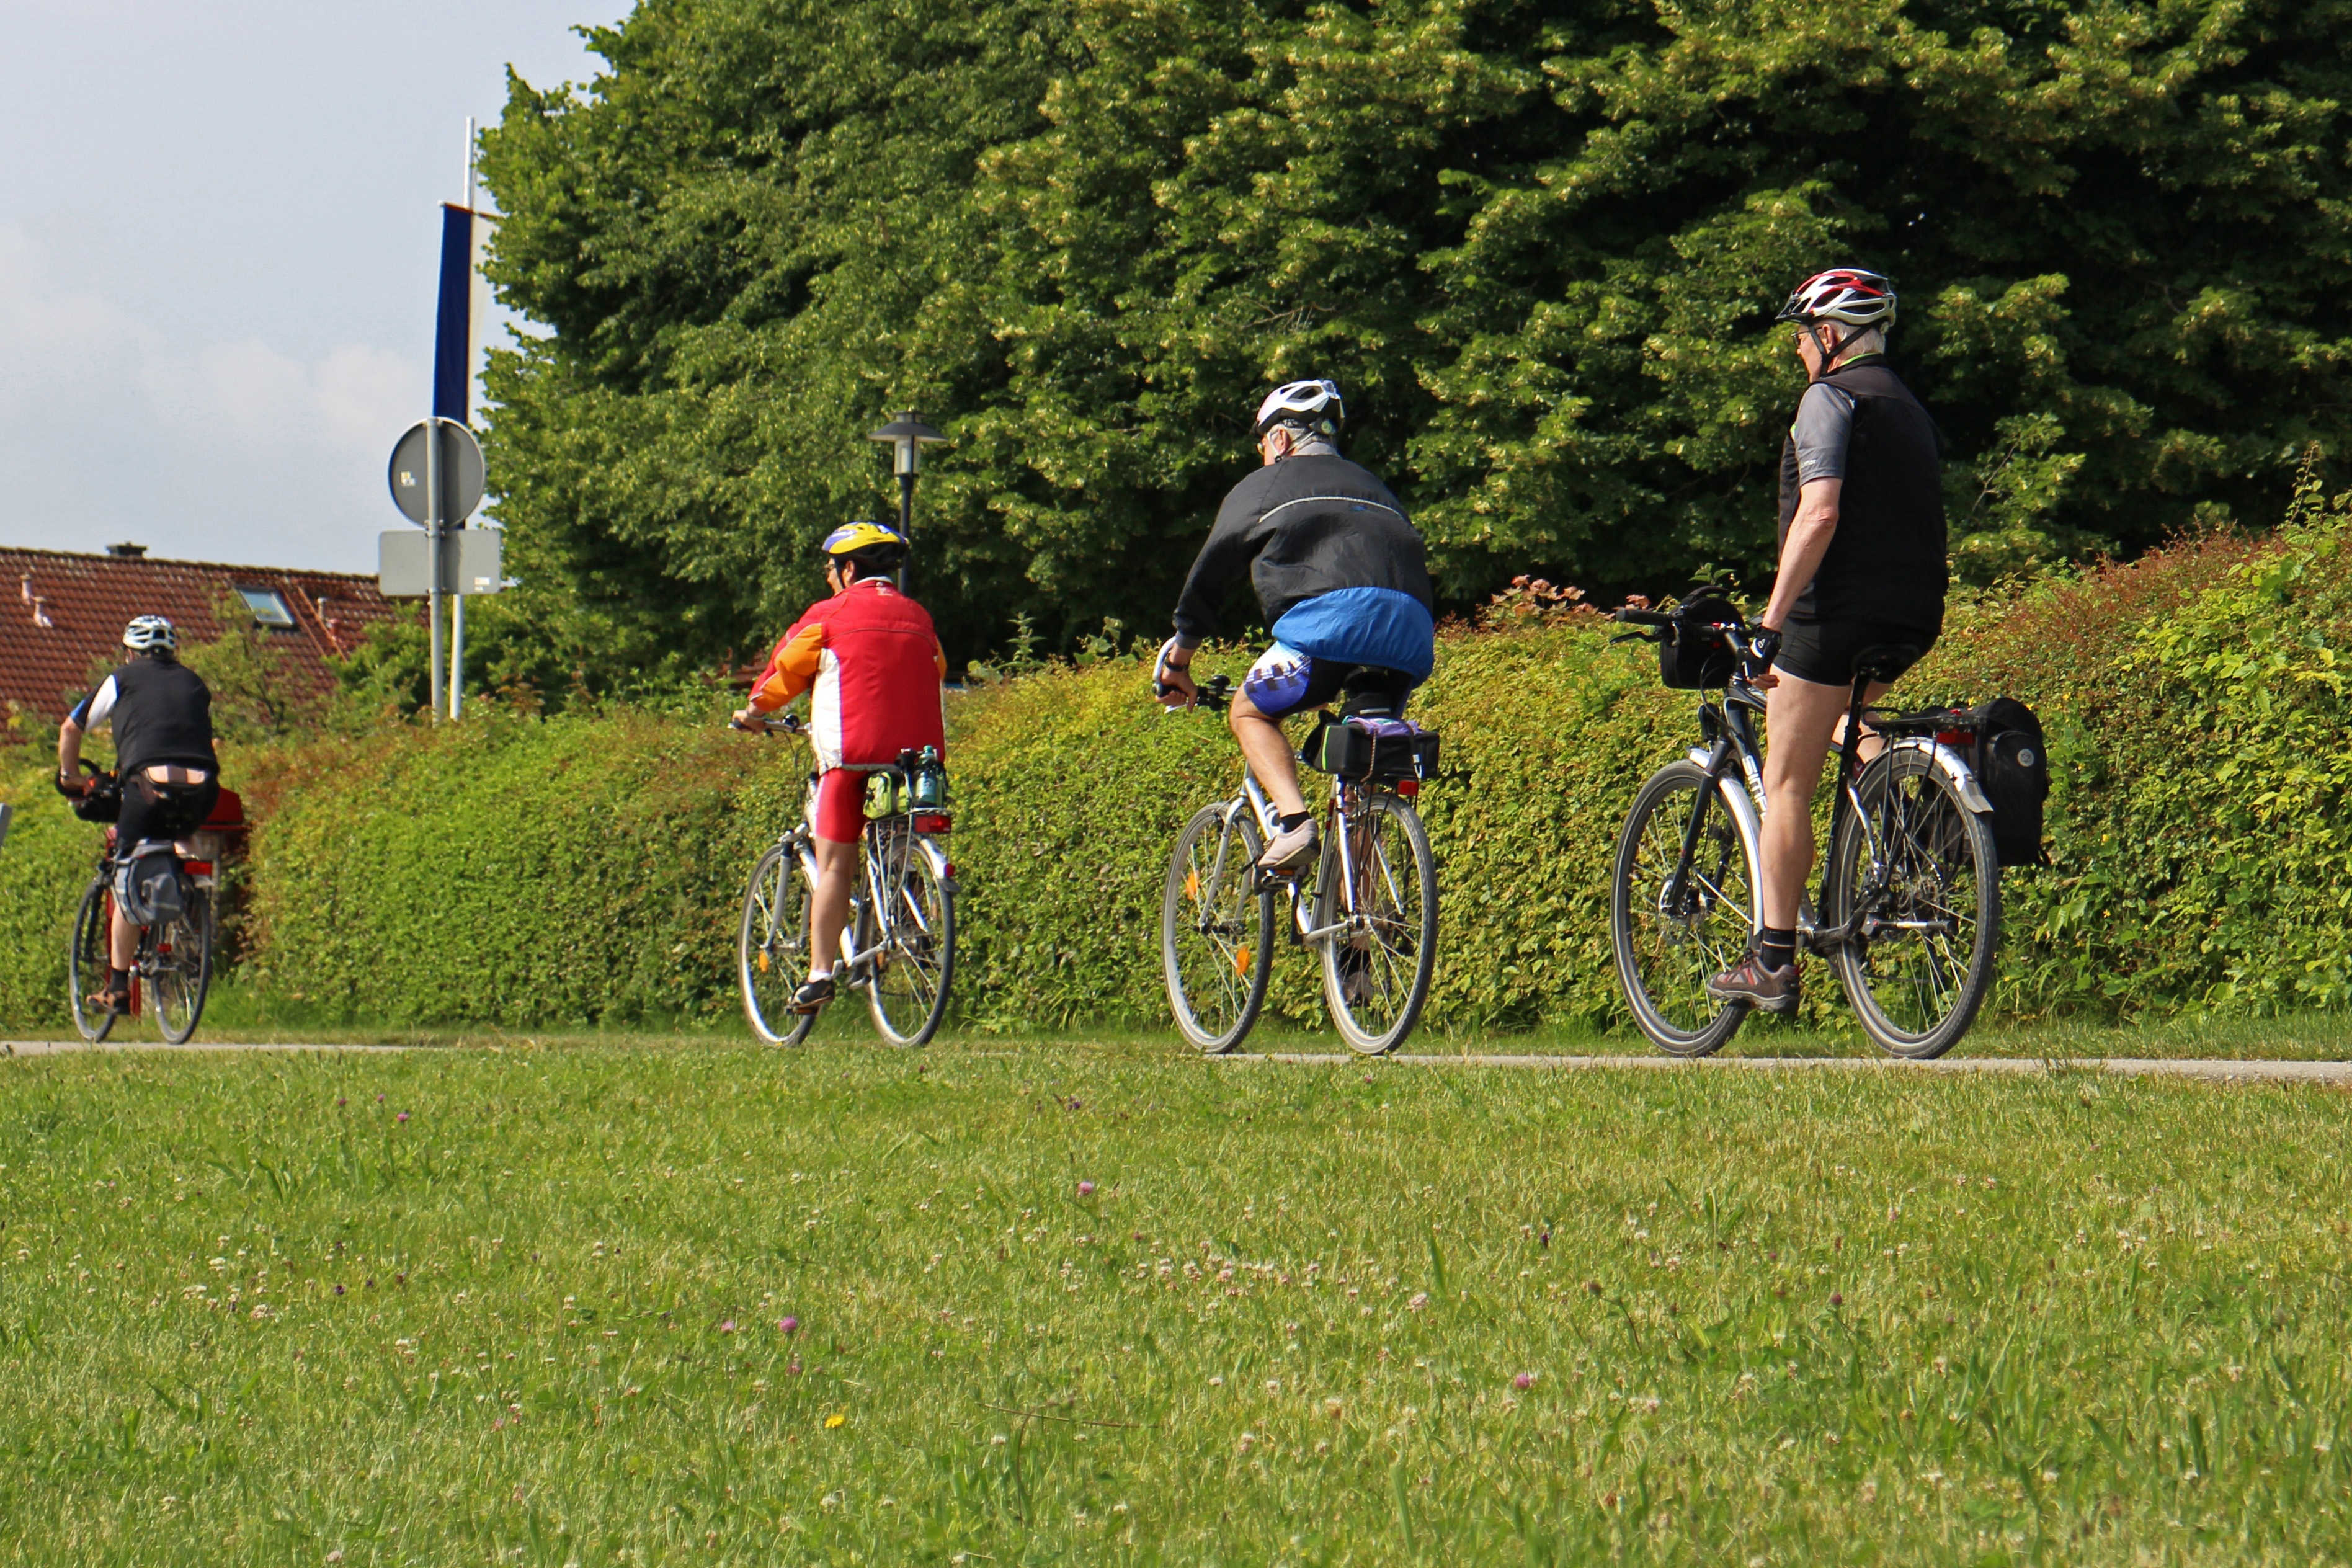
wheel, bicycle, bike, vehicle, holiday, leisure, sports equipment, mountain bike, cycling, race, sports, racing, away, cyclists, recovery, bicycle path, bicycle tour, bike ride, road cycling, cycle sport, cyclo cross bicycle, cyclo cross, bicycle racing, road bicycle, endurance sports, racing bicycle, road bicycle racing, duathlon, mountain bike racing